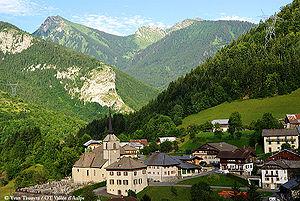
Village de Seytroux, au coeur de la Vallée d'Aulps, Haute-Savoie, France
Seytroux est une commune française située dans le département de la Haute-Savoie, en région Auvergne-Rhône-Alpes.